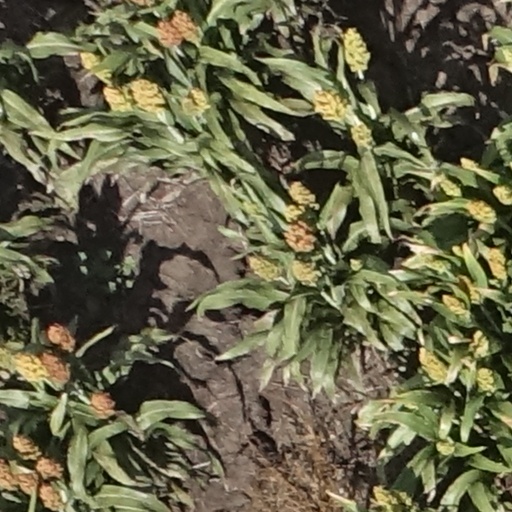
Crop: sorghum